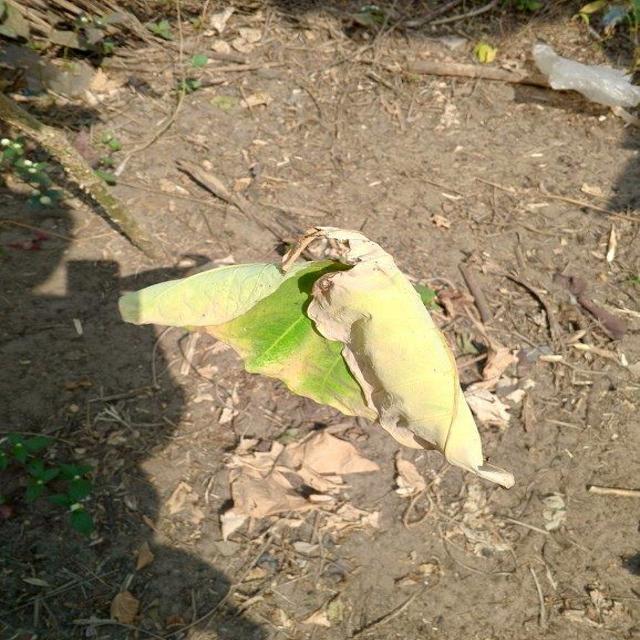
Label: Mid_Blight